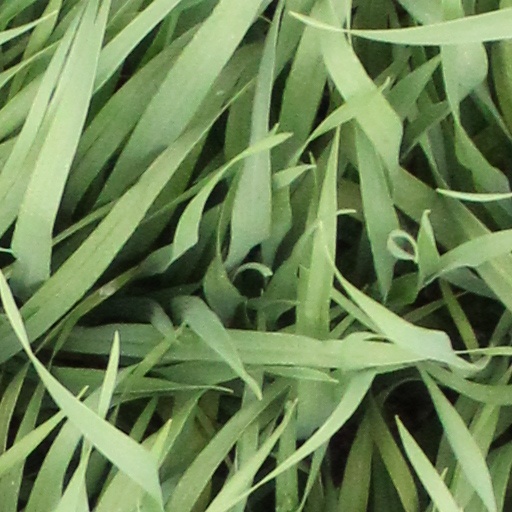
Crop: wheat